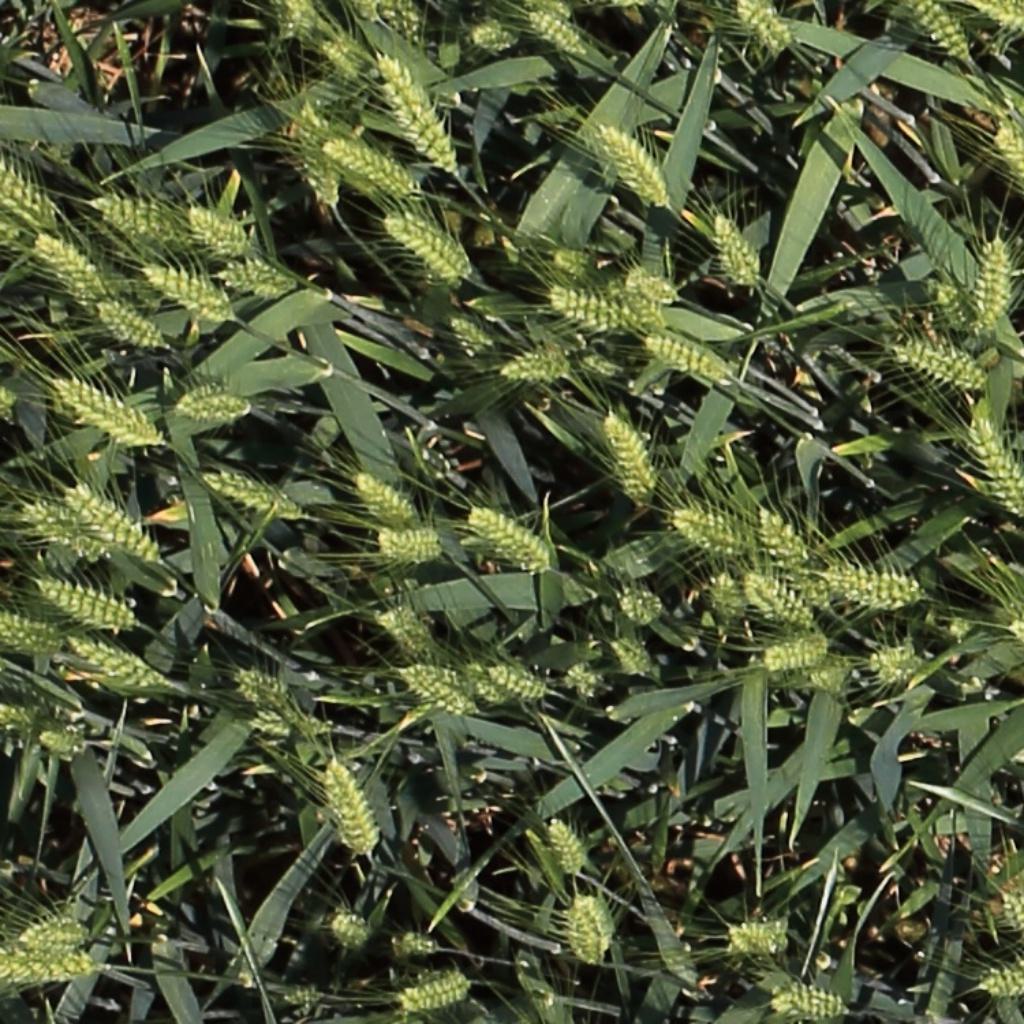
Country: Switzerland
Location: Usask
Wheat development stage: Filling